Boeing AH-64 Apache

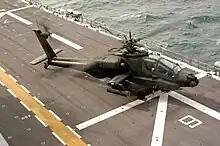
A U.S. Army AH-64A Apache aboard during Joint Shipboard Weapons and Ordnance training

Shortly after Apaches were deployed to Hamid Karzai International Airport, as part of the Dutch contribution to ISAF, on 10 April 2004, a pair of Dutch Apaches came under light gunfire close to Kabul. On 17 December 2007, an RNLAF Apache flew into power lines during a night flying exercise in the Netherlands, forcing an emergency landing and causing a lengthy blackout in the region. On 17 March 2015, a RNLAF Apache crashed during a training mission in Mali. Both pilots died. The Ministry of Defence opened an investigation into the cause of the crash.